Mill Springs National Cemetery

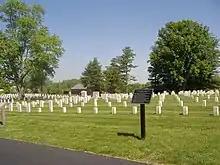
Plaque with "Bivouac of the Dead"

The site of Mill Springs National Cemetery was originally the battlefield cemetery of the Battle of Mill Springs, Sunday 19 January 1862, initially designated Logan's Cross Roads Cemetery. Soldiers who fell in the battle were buried in large trenches. After the Civil War, it became an official National Cemetery and had its name changed. Many battlefield cemeteries in the region had their remains transferred to Mill Springs.